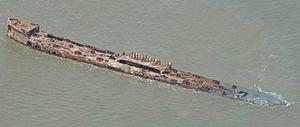
Dans un bateau en béton, la matière principale de construction de la coque est en béton armé ou en ferro-ciment plutôt qu'en matériaux plus habituels comme le bois ou l'acier. Historiquement, quelques navires, dont certains de grandes dimensions, ont été bâtis avec cette technique à un moment où l'acier était rare. Plus récemment, des navires de plaisance et des canoës en béton sont construits.